Never Trump movement

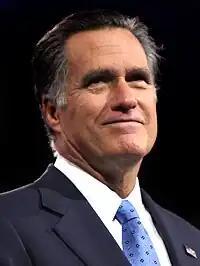
Mitt Romney was a major leader among anti-Trump Republicans until Trump won the 2016 election.

At a luncheon in February 2016 attended by Republican governors and donors, Karl Rove discussed the danger of Trump's securing the Republican nomination by July, and that it might be possible to stop him but there was not much time left.